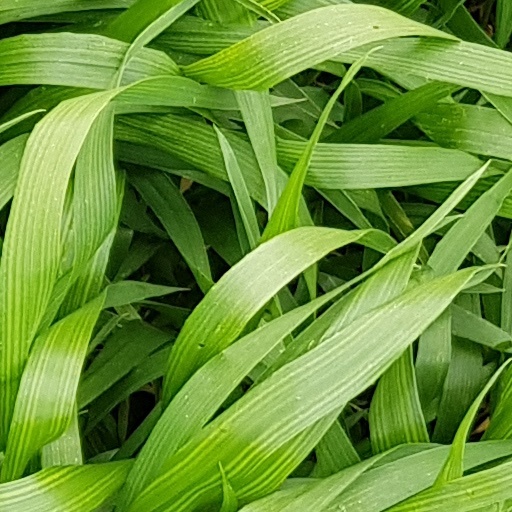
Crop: wheat